Borey, Haute-Saône

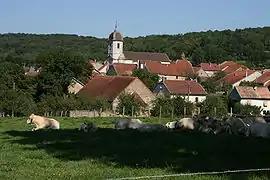
A general view of Borey

Borey is a commune in the Haute-Saône department in the region of Bourgogne-Franche-Comté in eastern France. The parish church is dedicated to Saint Martin.